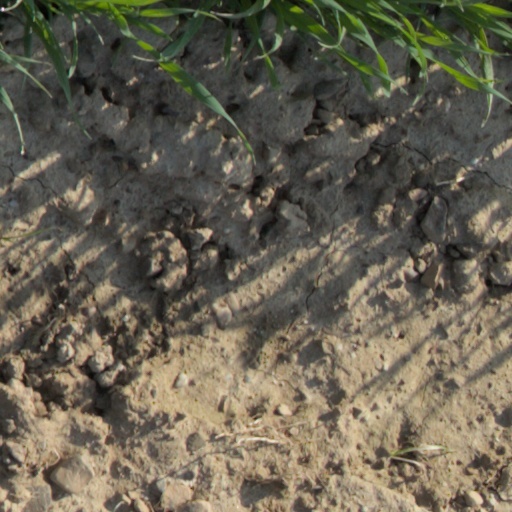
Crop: wheat